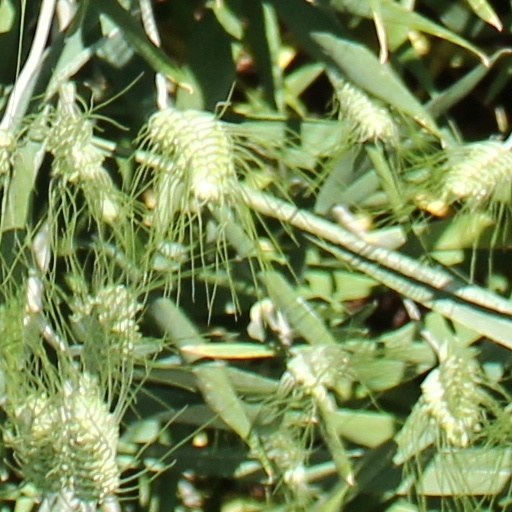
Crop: wheat